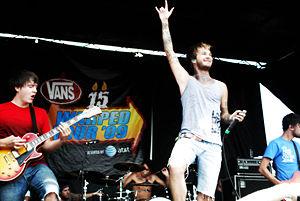
Chiodos est un groupe de post-hardcore américain, originaire de Davison, dans le Michigan. Ils ont fait partie du Rockstar Taste of Chaos 2007 avec Saosin, The Used, Thirty Seconds to Mars, Senses Fail, Aiden et Evaline. Formé en 2001, le groupe se nomme initialement The Chiodos Bros, en hommage aux frères et réalisateurs Stephen, Charles, et Edward Chiodo, responsables du film Killer Klowns from Outer Space.